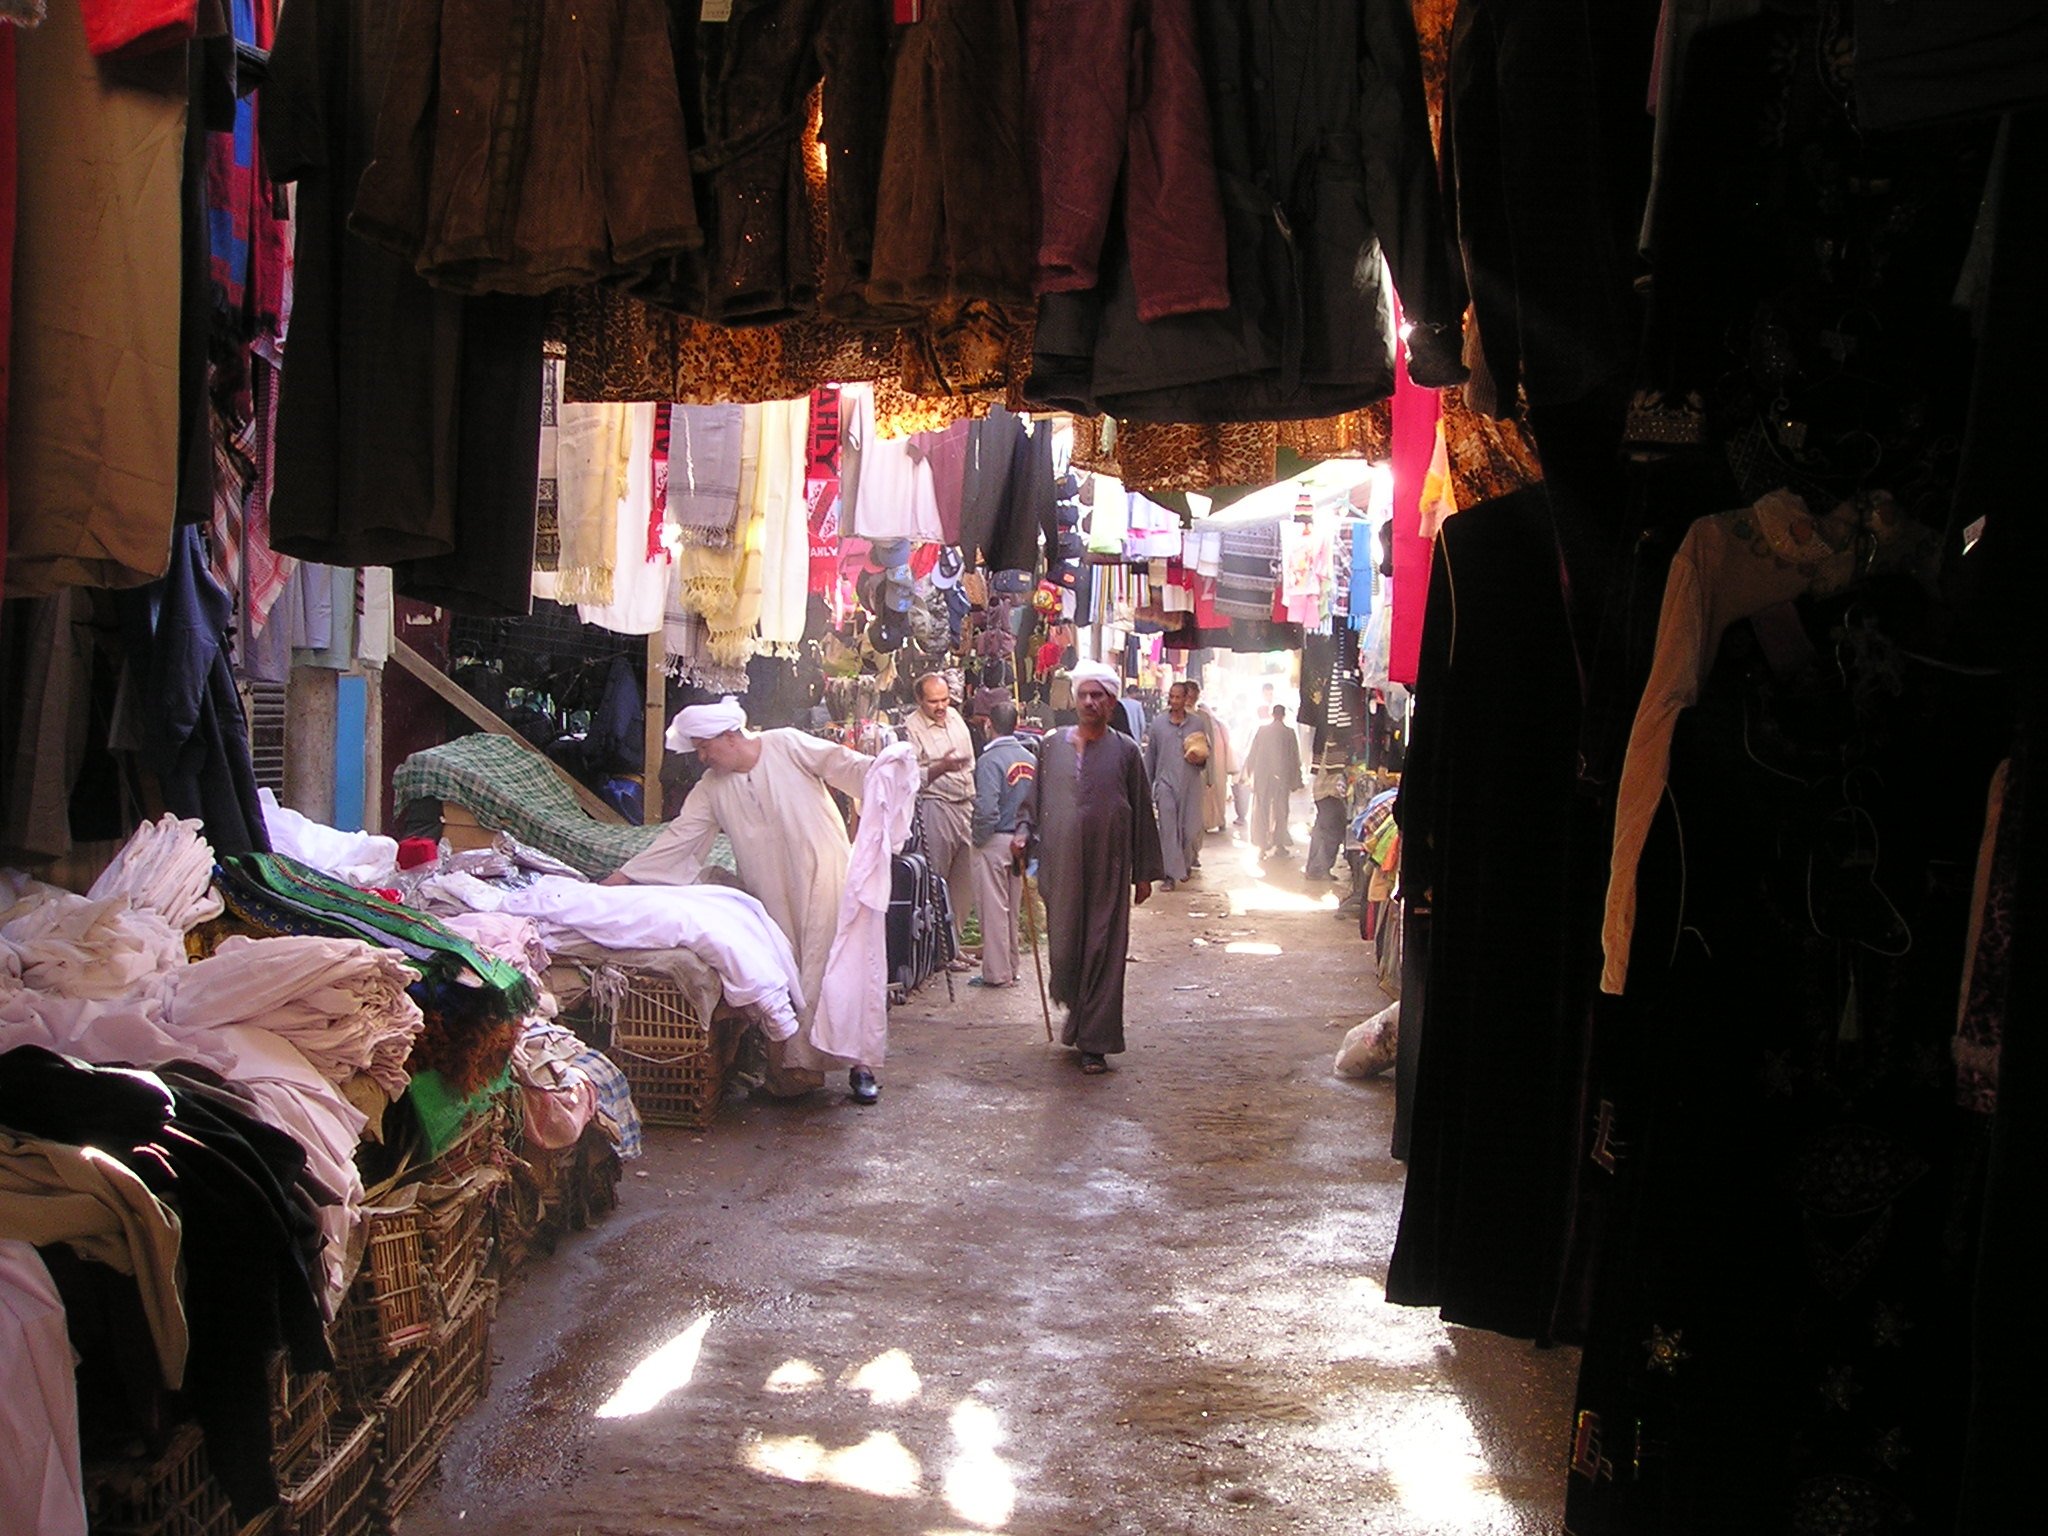
street, city, bazaar, market, public space, egypt, temple, trade, luxor, tradition, human settlement, souque